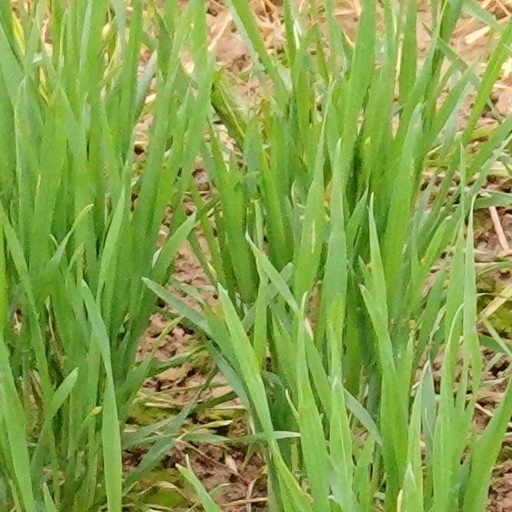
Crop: wheat